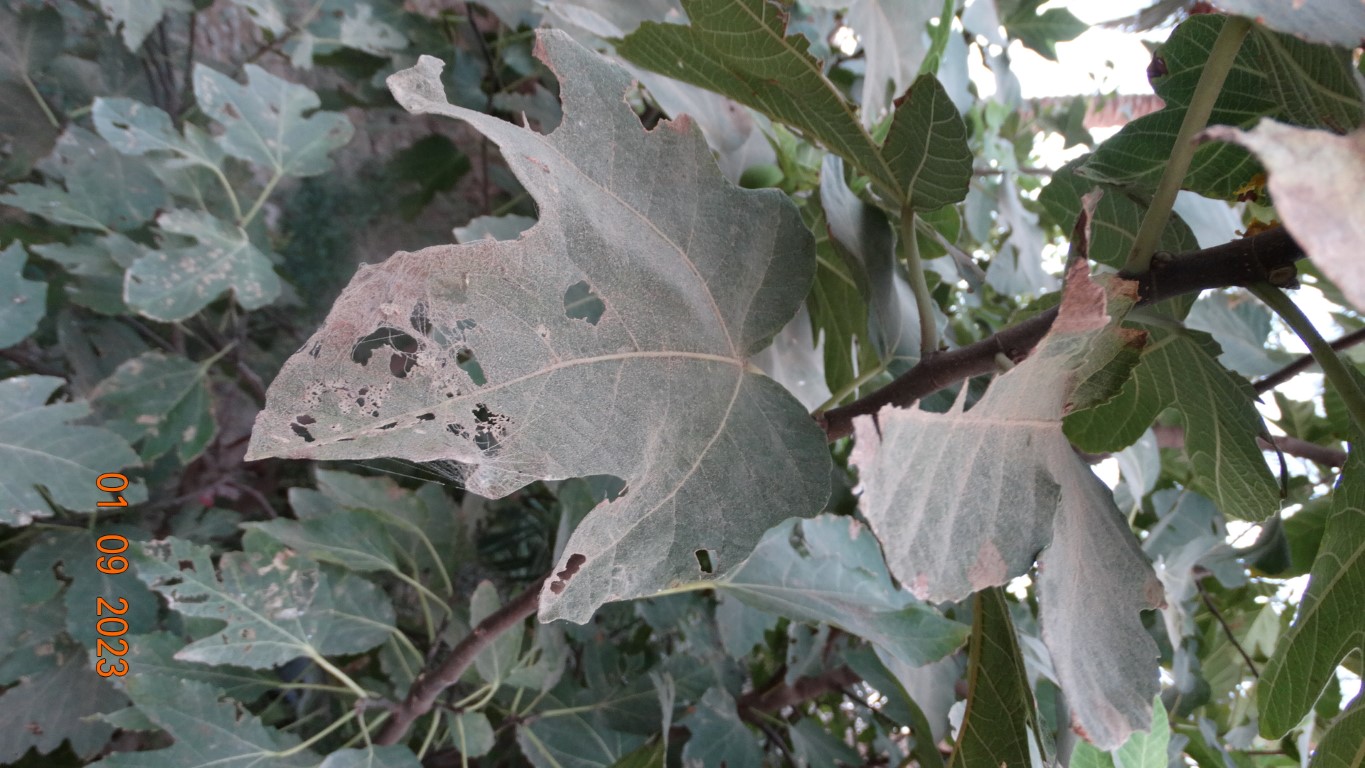
Label: infected